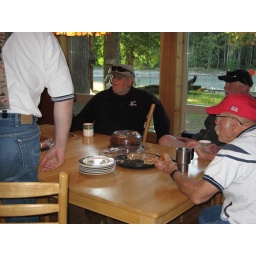
PSFF members gather in the kitchen to talk about flies and tell fish stories.